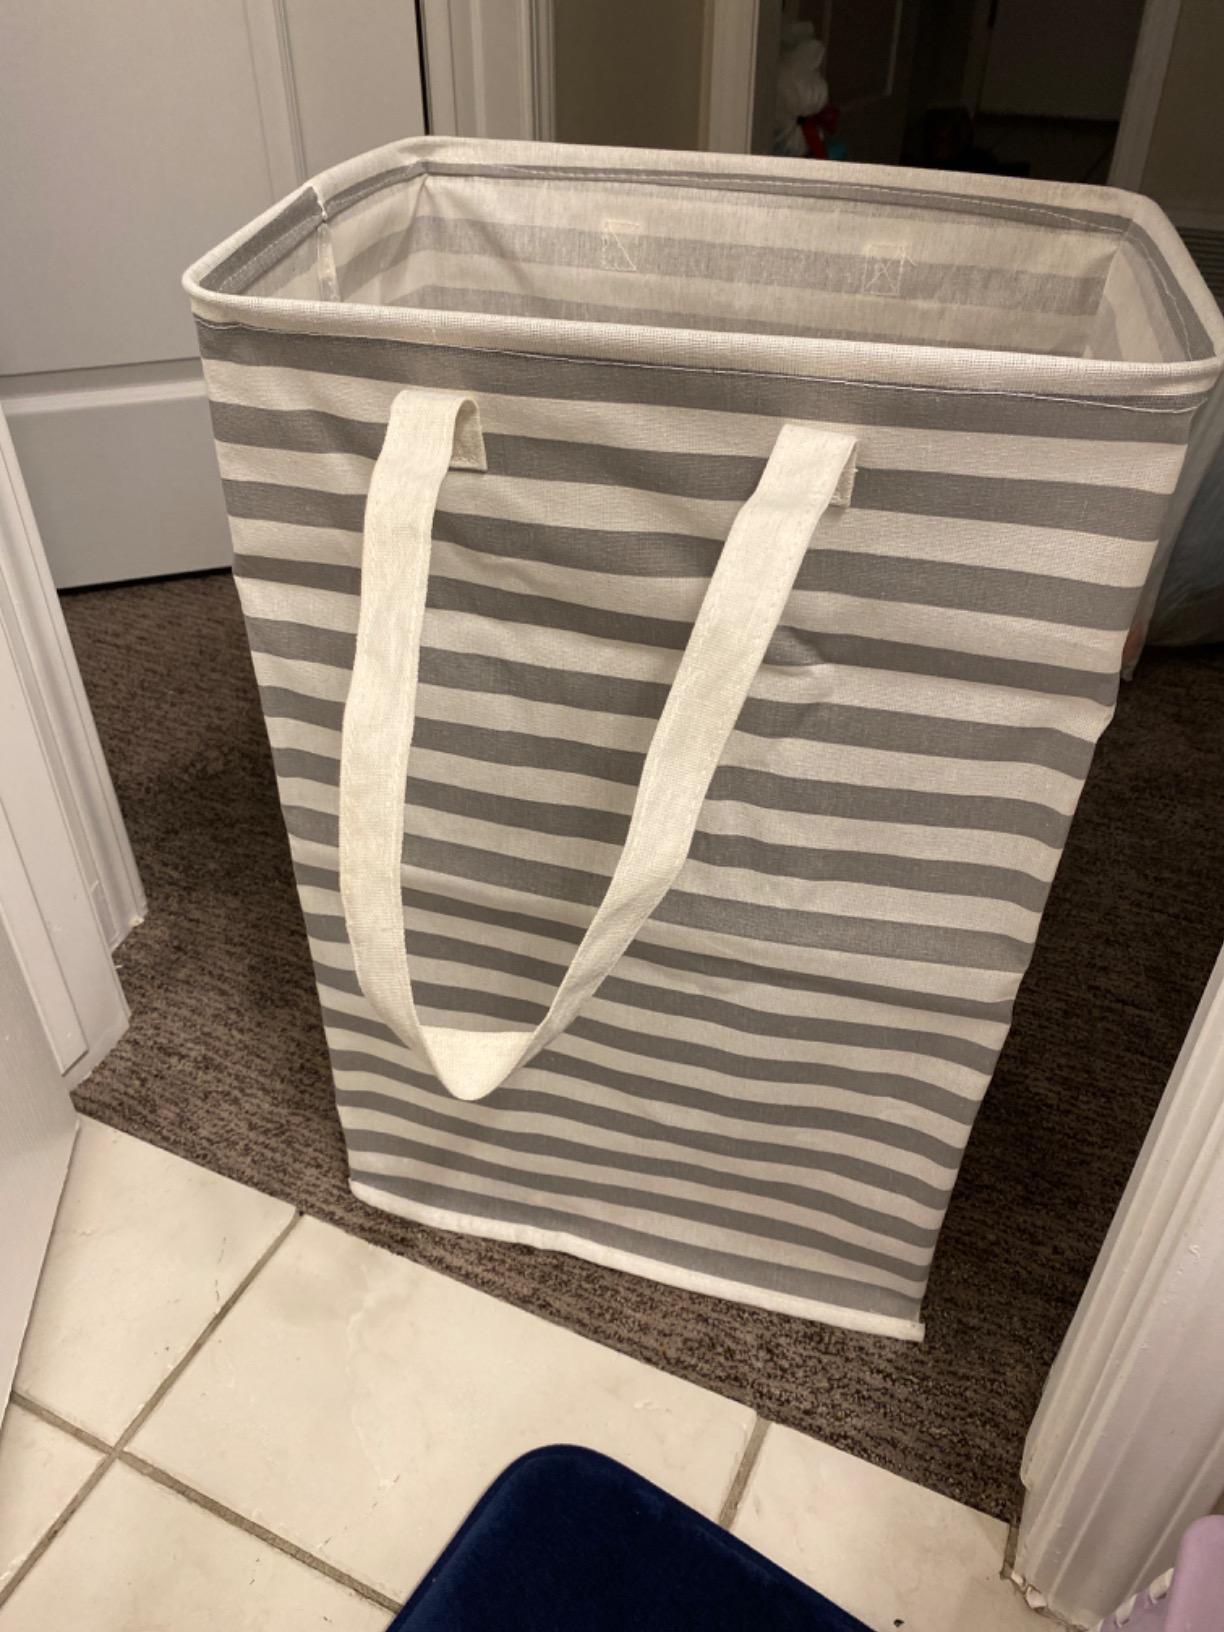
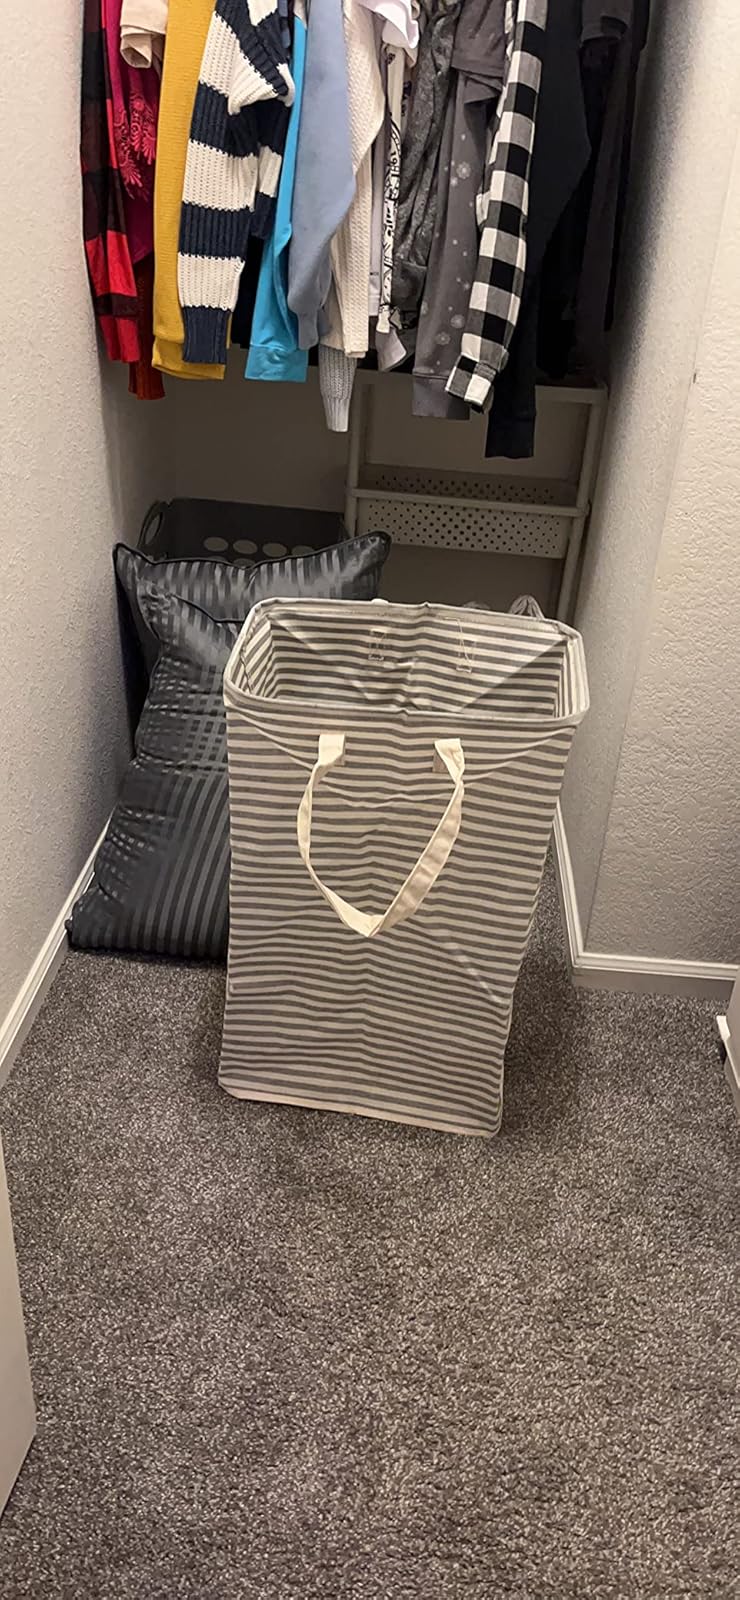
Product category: items_hamper
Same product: no